Underhill, Gateshead

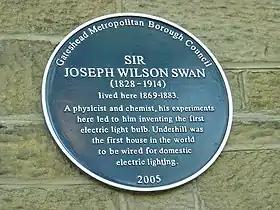
Blue plaque commemorates Swan's invention of the electric light bulb, and Underhill as the first house in the world to be wired for domestic electric lighting.

Underhill is a large and imposing detached house, located at 99 Kells Lane in the Low Fell district of Gateshead, England. Built primarily from sandstone in Victorian architectural style, it was the home of Sir Joseph Wilson Swan from 1869–83, and is the first domestic property in the world to be illuminated by electric light bulb.